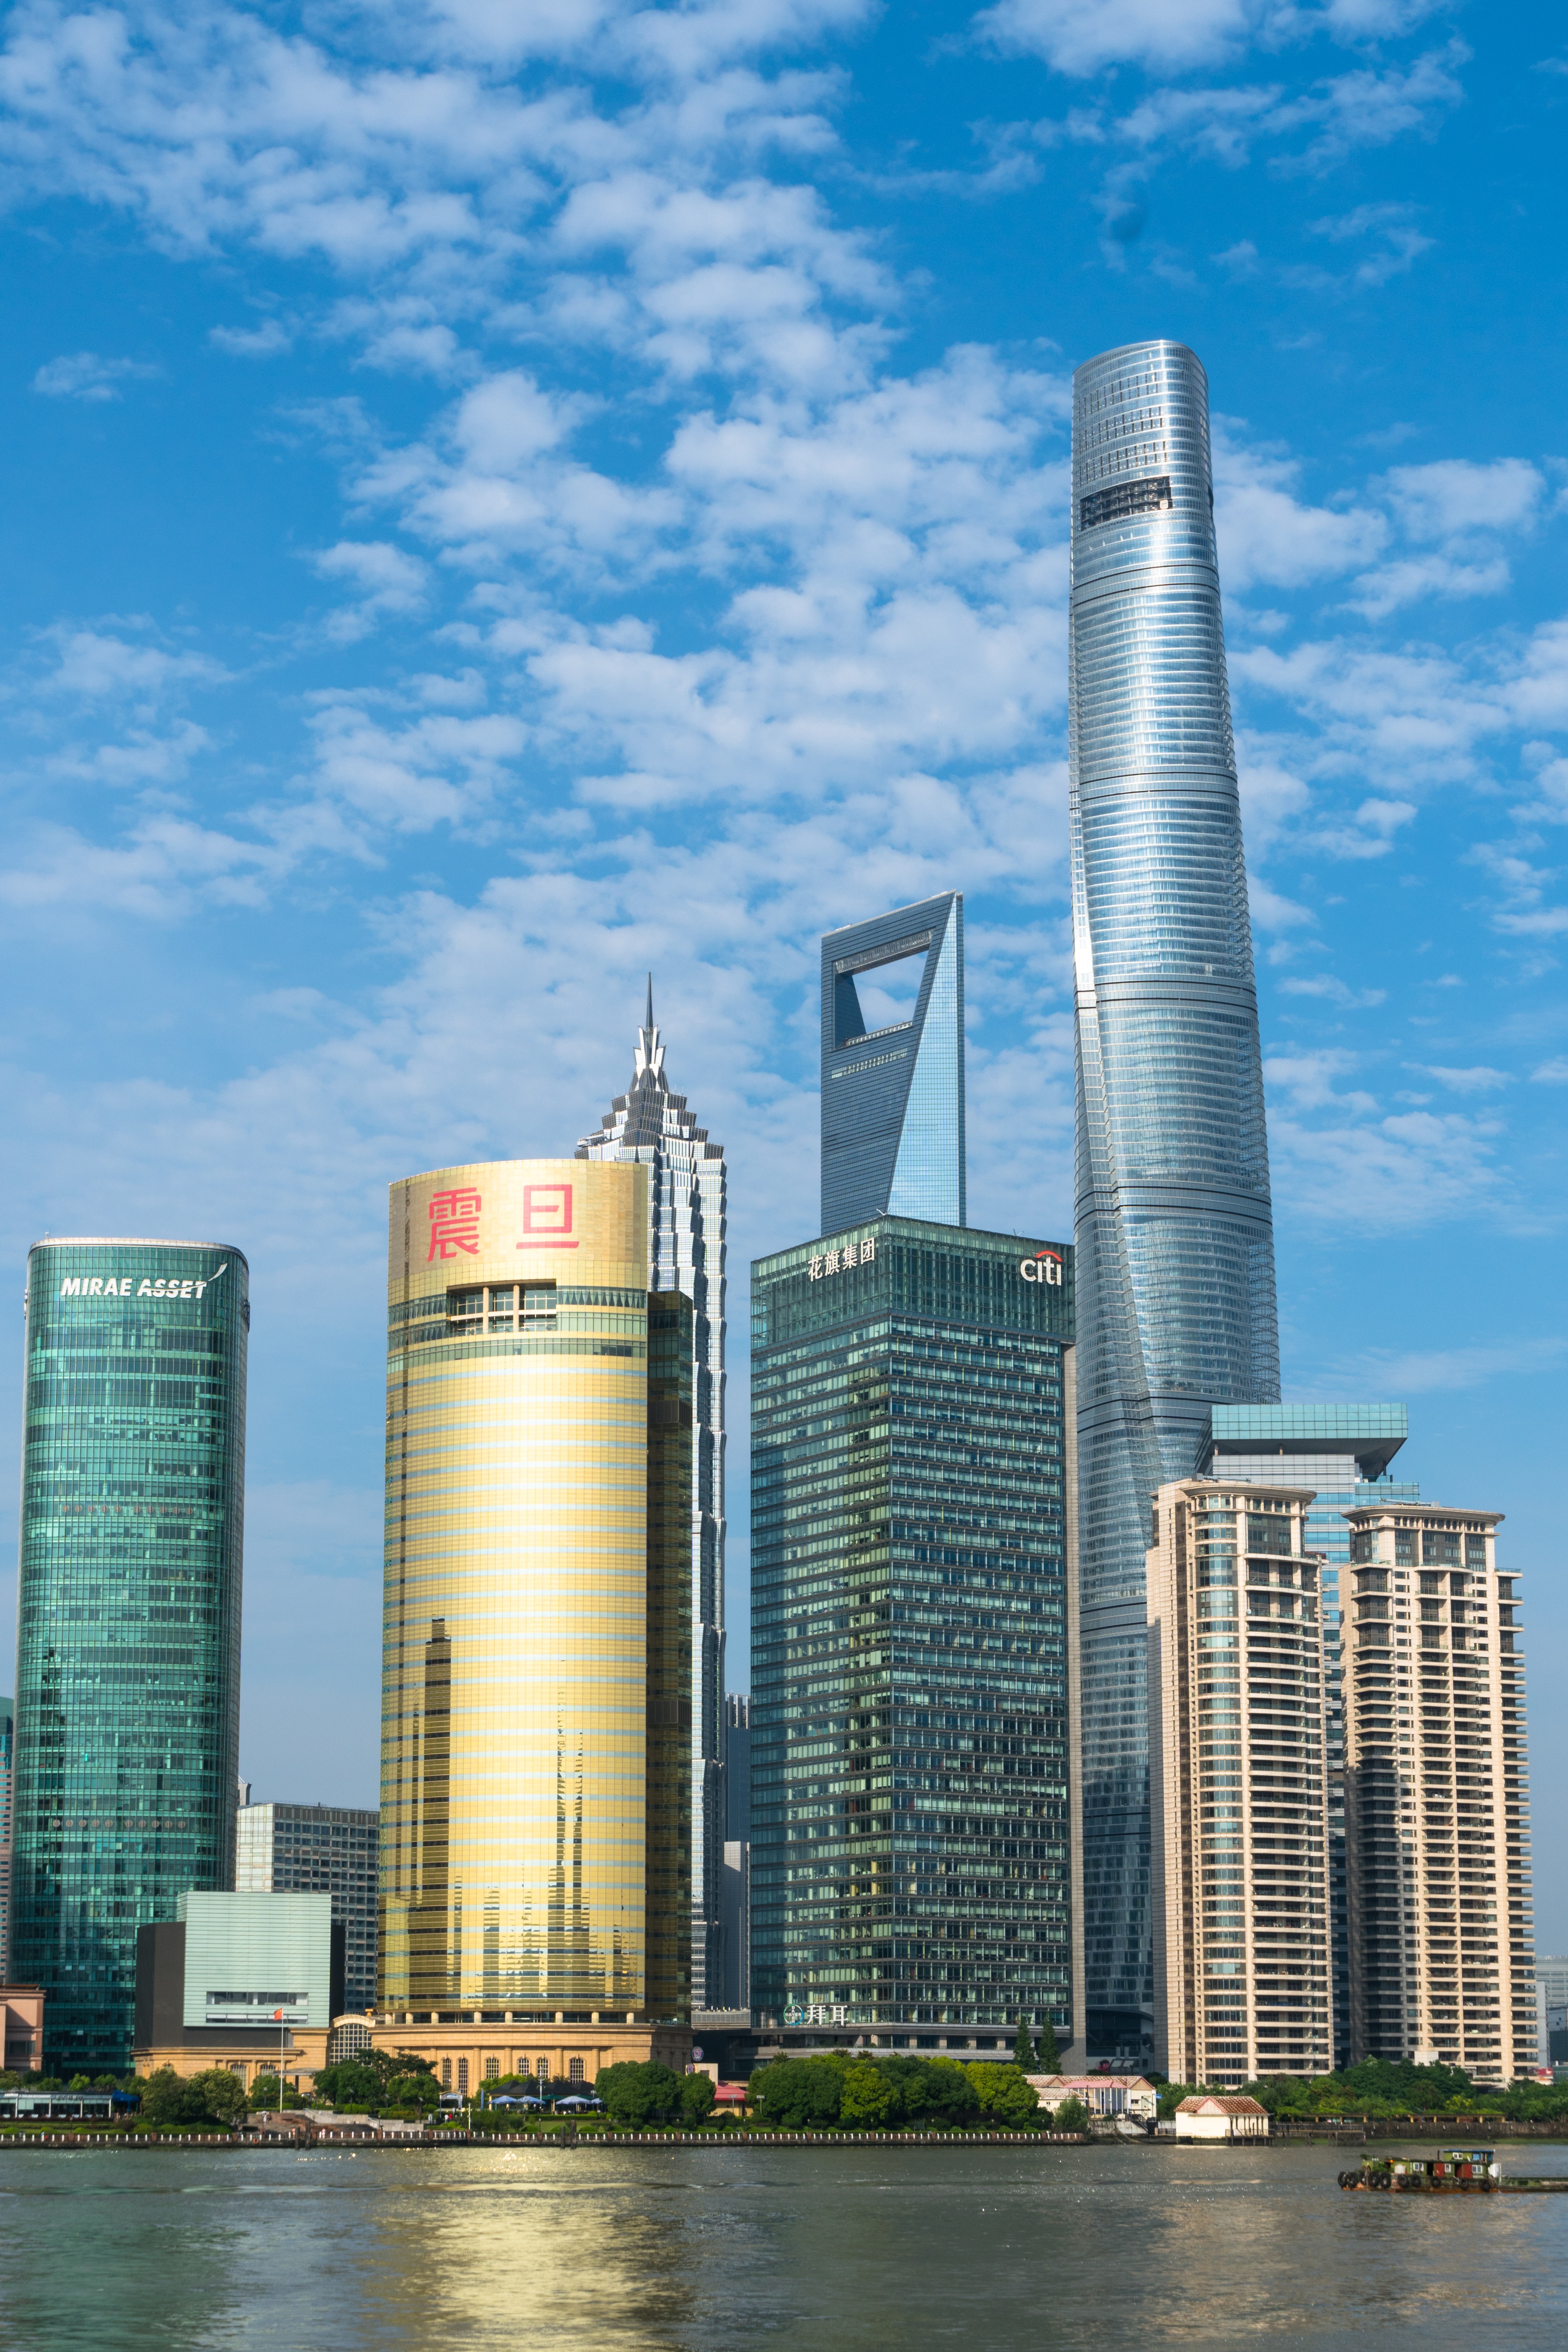
architecture, skyline, city, skyscraper, cityscape, downtown, reflection, tower, landmark, metropolitan, tower block, shanghai, china, metropolis, urban area, metropolitan area